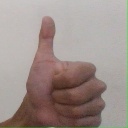
अक्षर: थ